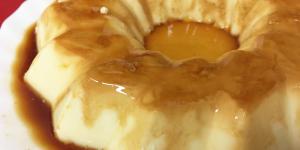
flan de queso sin horno y sin huevo